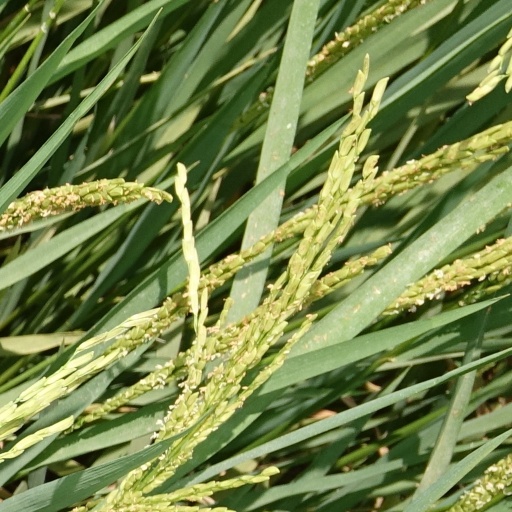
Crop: rice